Rothschild properties in the home counties

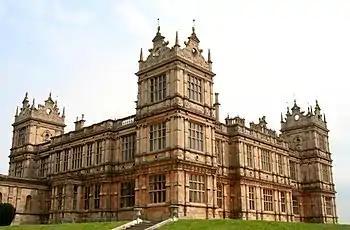
Mentmore Towers

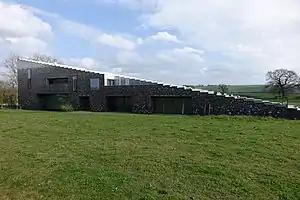
Flint House

Nathan Mayer Rothschild had rented Tring Park in Tring, Hertfordshire in the 1830s. It was purchased with 4,000 acres (16 km) by Lionel Rothschild in May 1872 as his principal country residence. Waddesdon Manor, near to the market town of Aylesbury, was built in the 1870s, Further afield, the Rothschild family owned the Exbury estate in Hampshire, known for the Rothschild collection of rhododendrons, azaleas and camellias, now run by a charity.